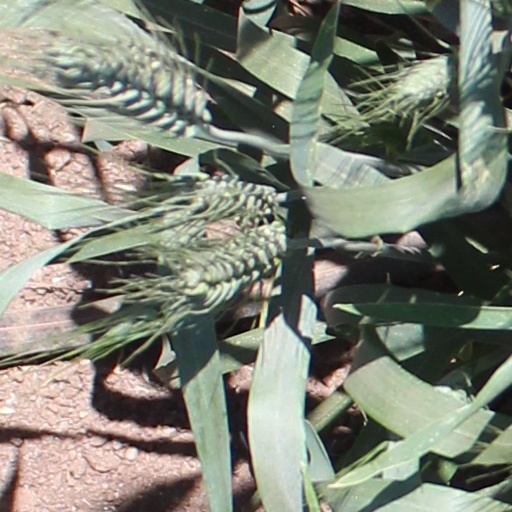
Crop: wheat